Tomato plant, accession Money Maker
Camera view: vertical (180 deg); turntable rotation: 0 degrees
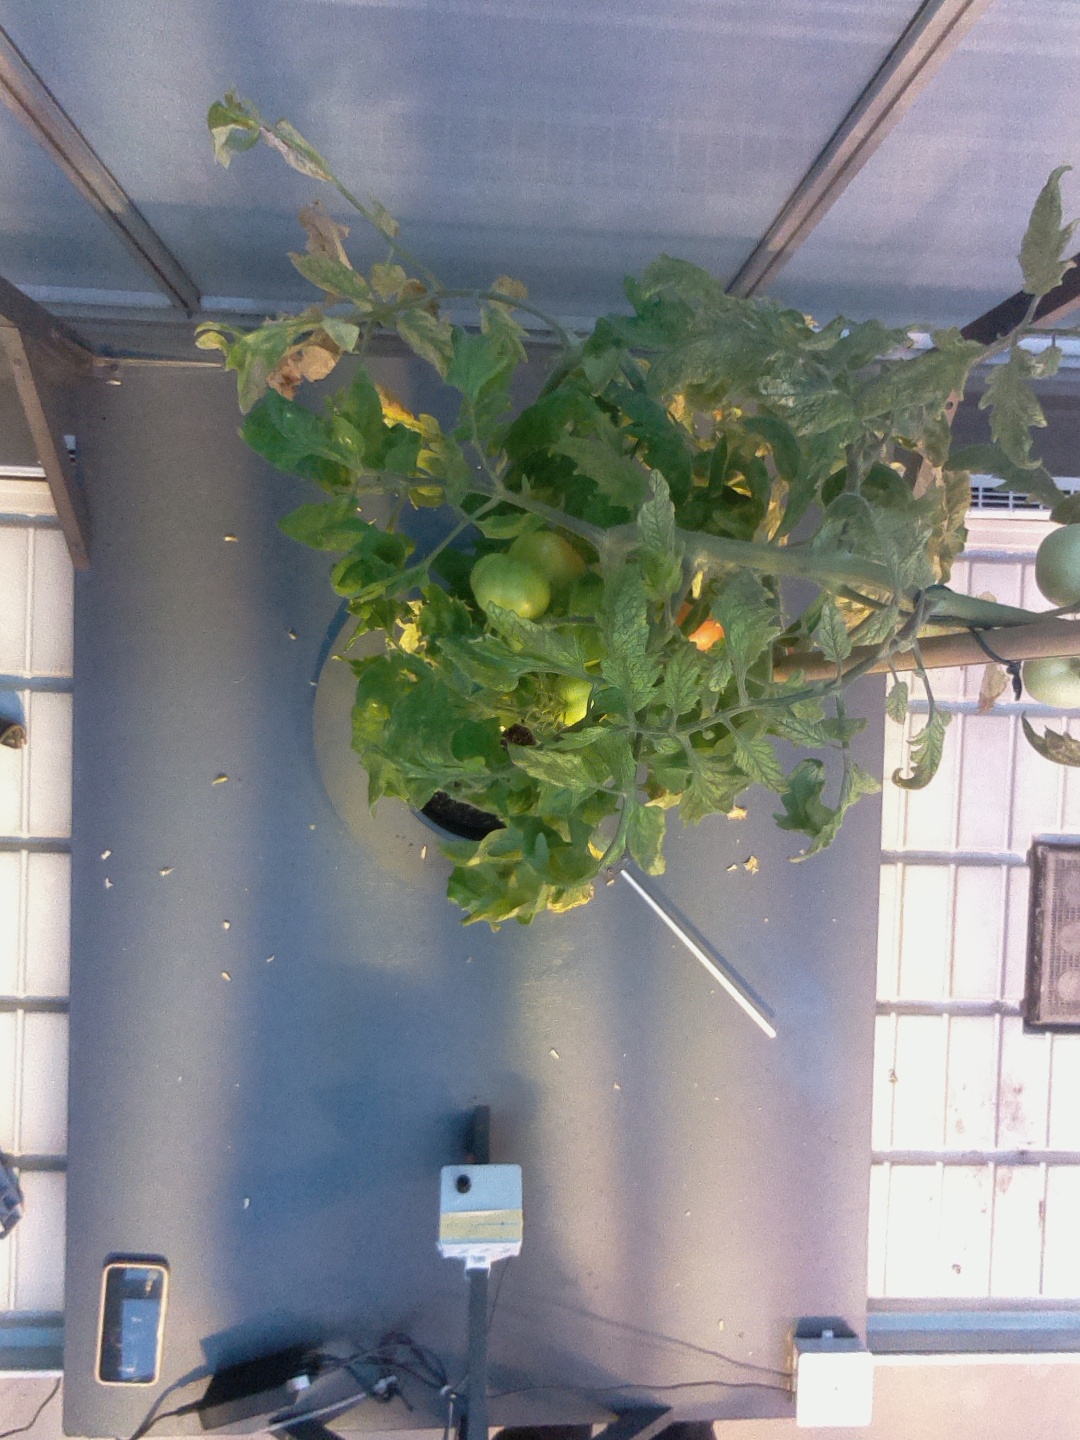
BBCH growth stage 82: 20%-30% of fruits show typical fully ripe color